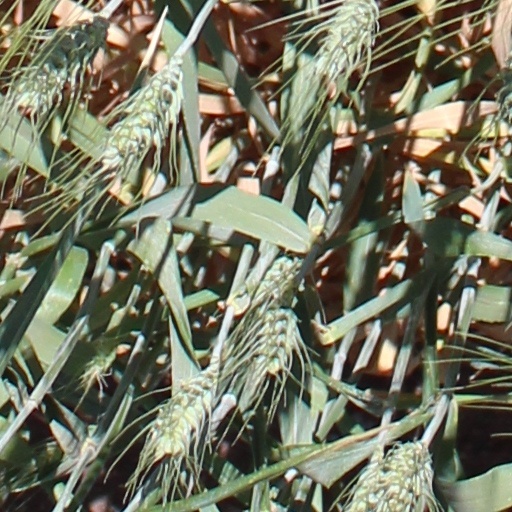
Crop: wheat